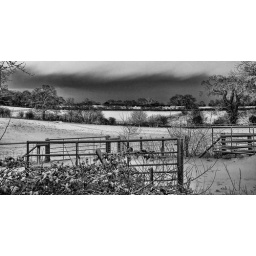
Fields shot from the car window through in East Sussex